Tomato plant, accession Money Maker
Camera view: bottom (45 deg); turntable rotation: 150 degrees
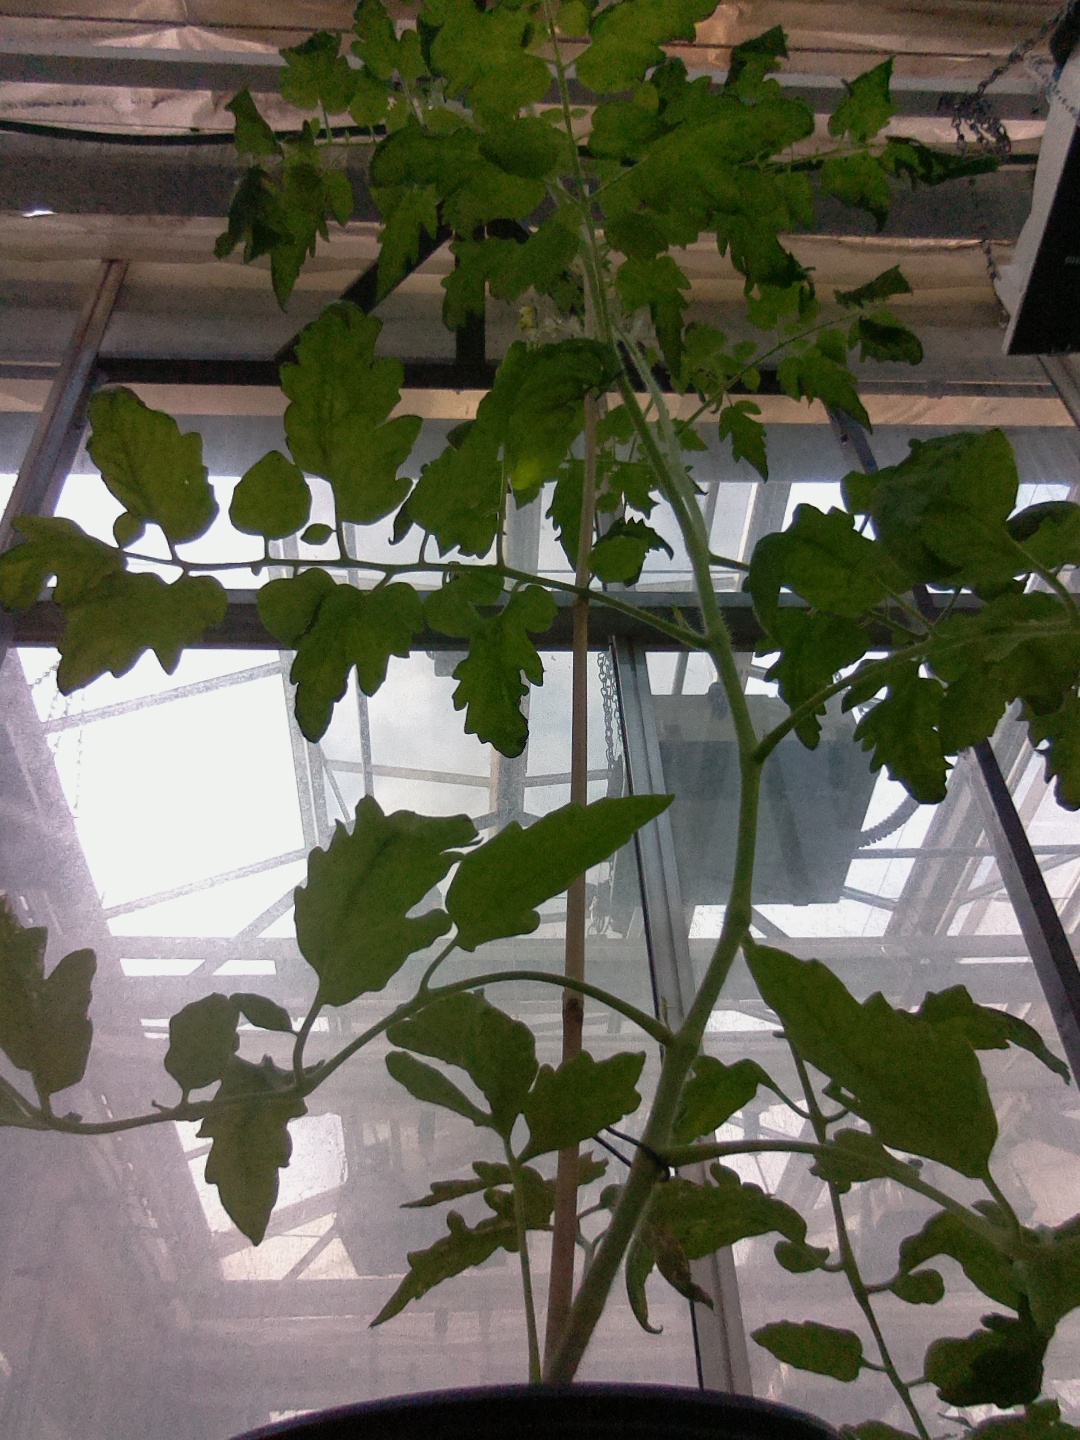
BBCH growth stage 65: Full flowering, 50%-60% of flowers open, first petals falling